Economy of Ethiopia

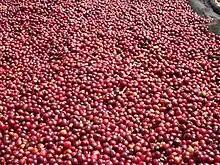
Coffee sorting process is huge since Ethiopia exports over a billion dollars' worth of coffee globally

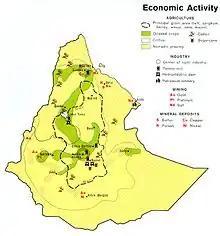
Map of economic activities in Ethiopia and Eritrea (1976)

, agriculture accounts for almost 36% of GDP, 81 percent of exports, and 73 percent of the labour force. Many other economic activities depend on agriculture, including marketing, processing, and export of agricultural products. Production is overwhelmingly of a subsistence nature, and a large part of commodity exports are provided by the small agricultural cash-crop sector. Principal crops include coffee, pulses (e.g., beans), oilseeds, cereals, potatoes, sugarcane, and vegetables. Exports are almost entirely agricultural commodities, with coffee as the largest foreign exchange earner, and its flower industry becoming a new source of revenue: for 2005/2006 (the latest year available) Ethiopia's coffee exports represented 0.9% of the world exports, and oilseeds and flowers each representing 0.5%. Ethiopia is Africa's second biggest maize producer. In 2000, Ethiopia's livestock contributed to 19% of total GDP.